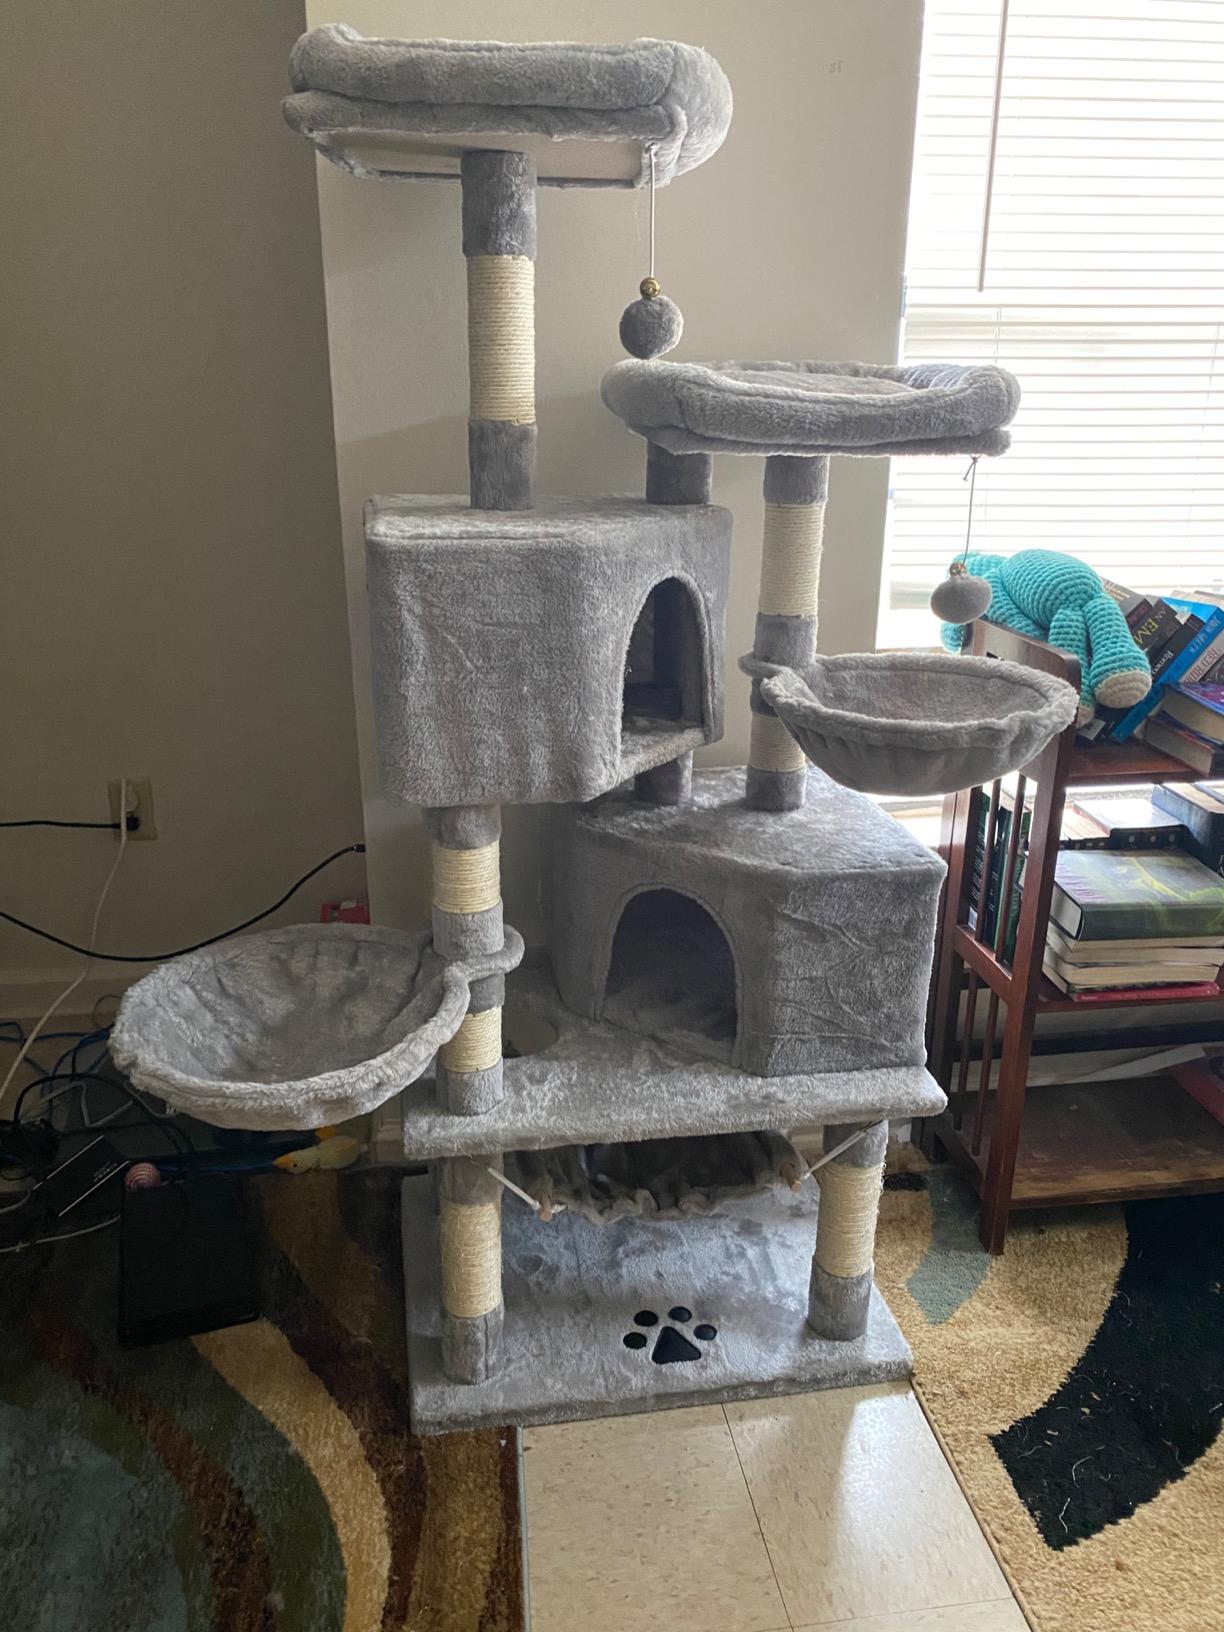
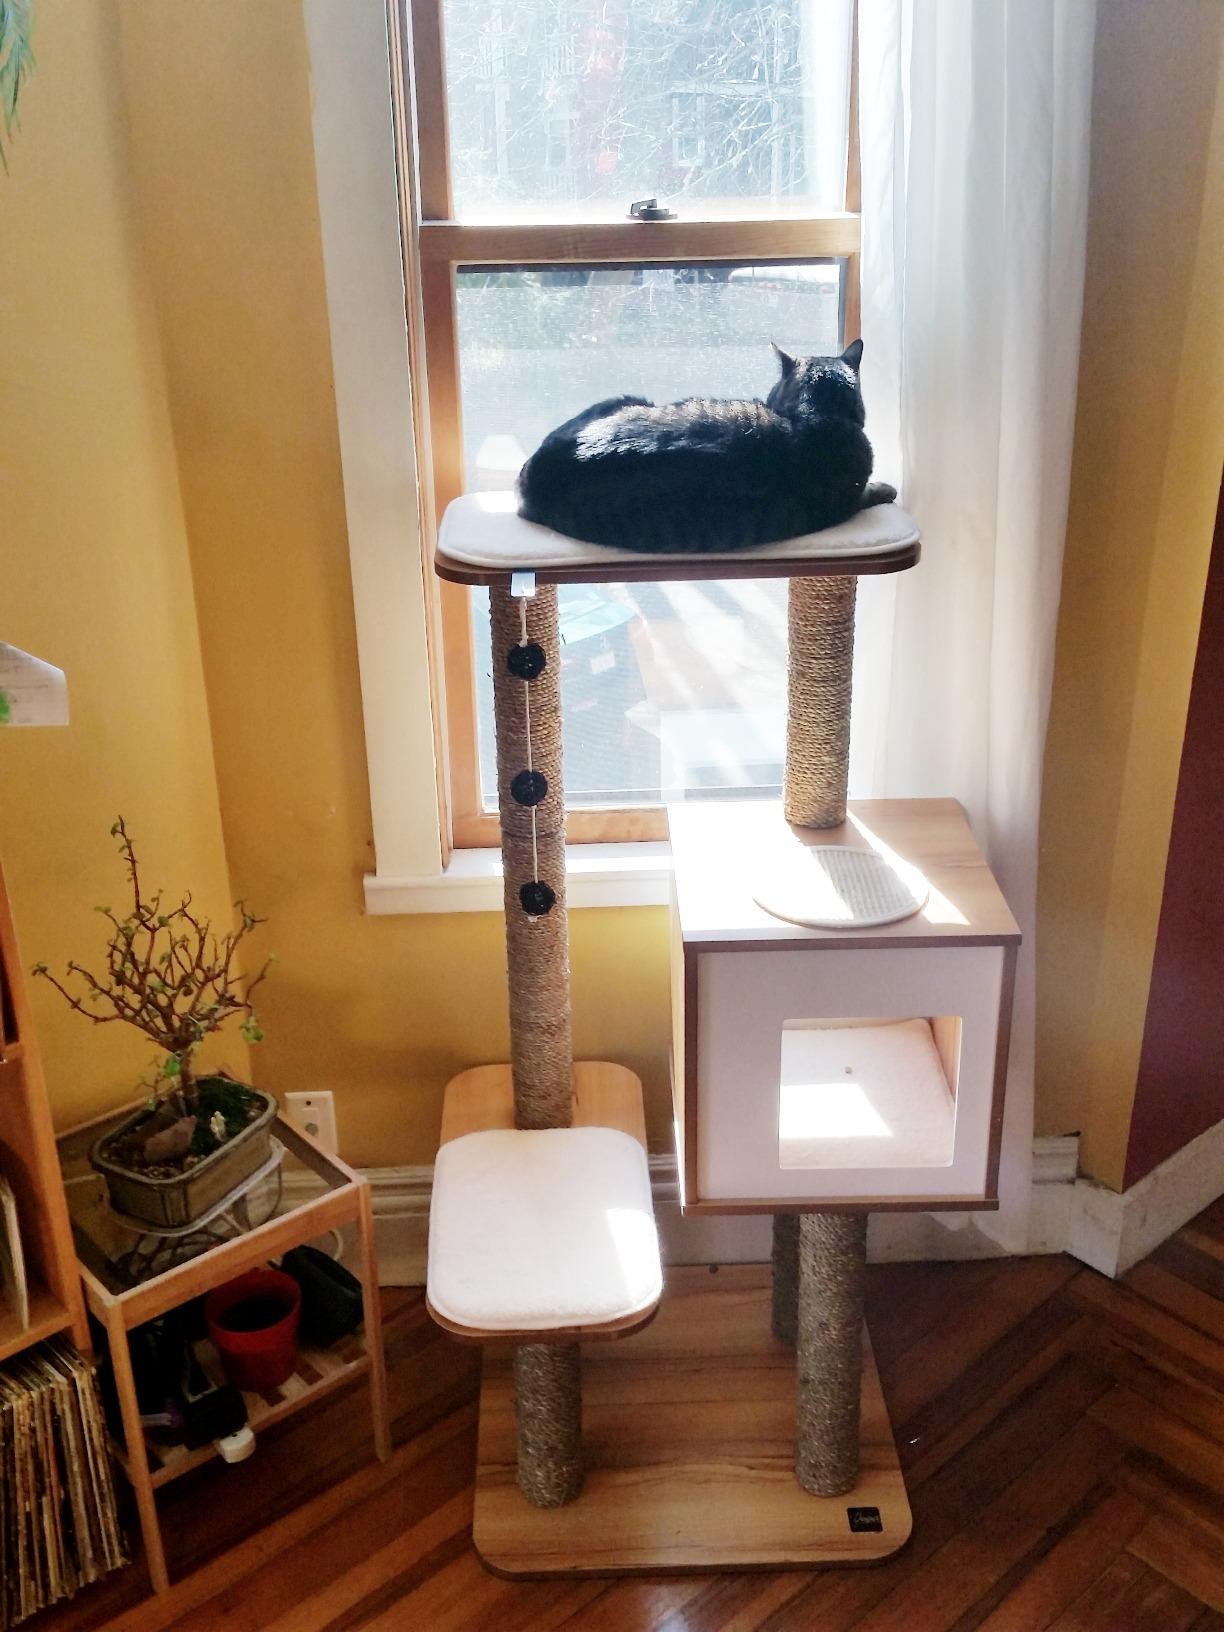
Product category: items_cat tree
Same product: no